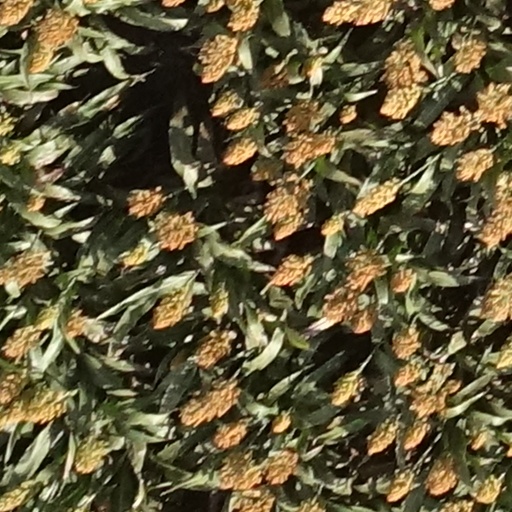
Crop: sorghum